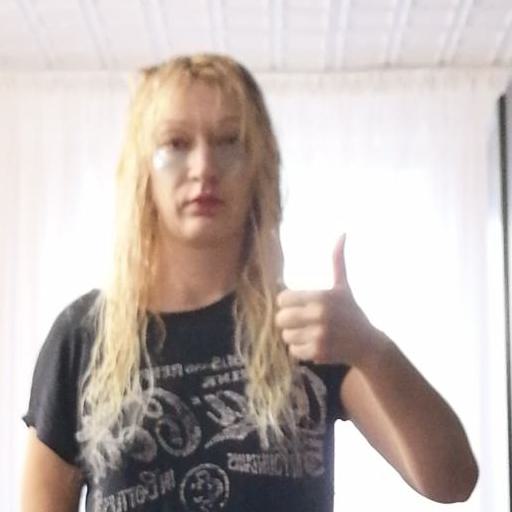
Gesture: like